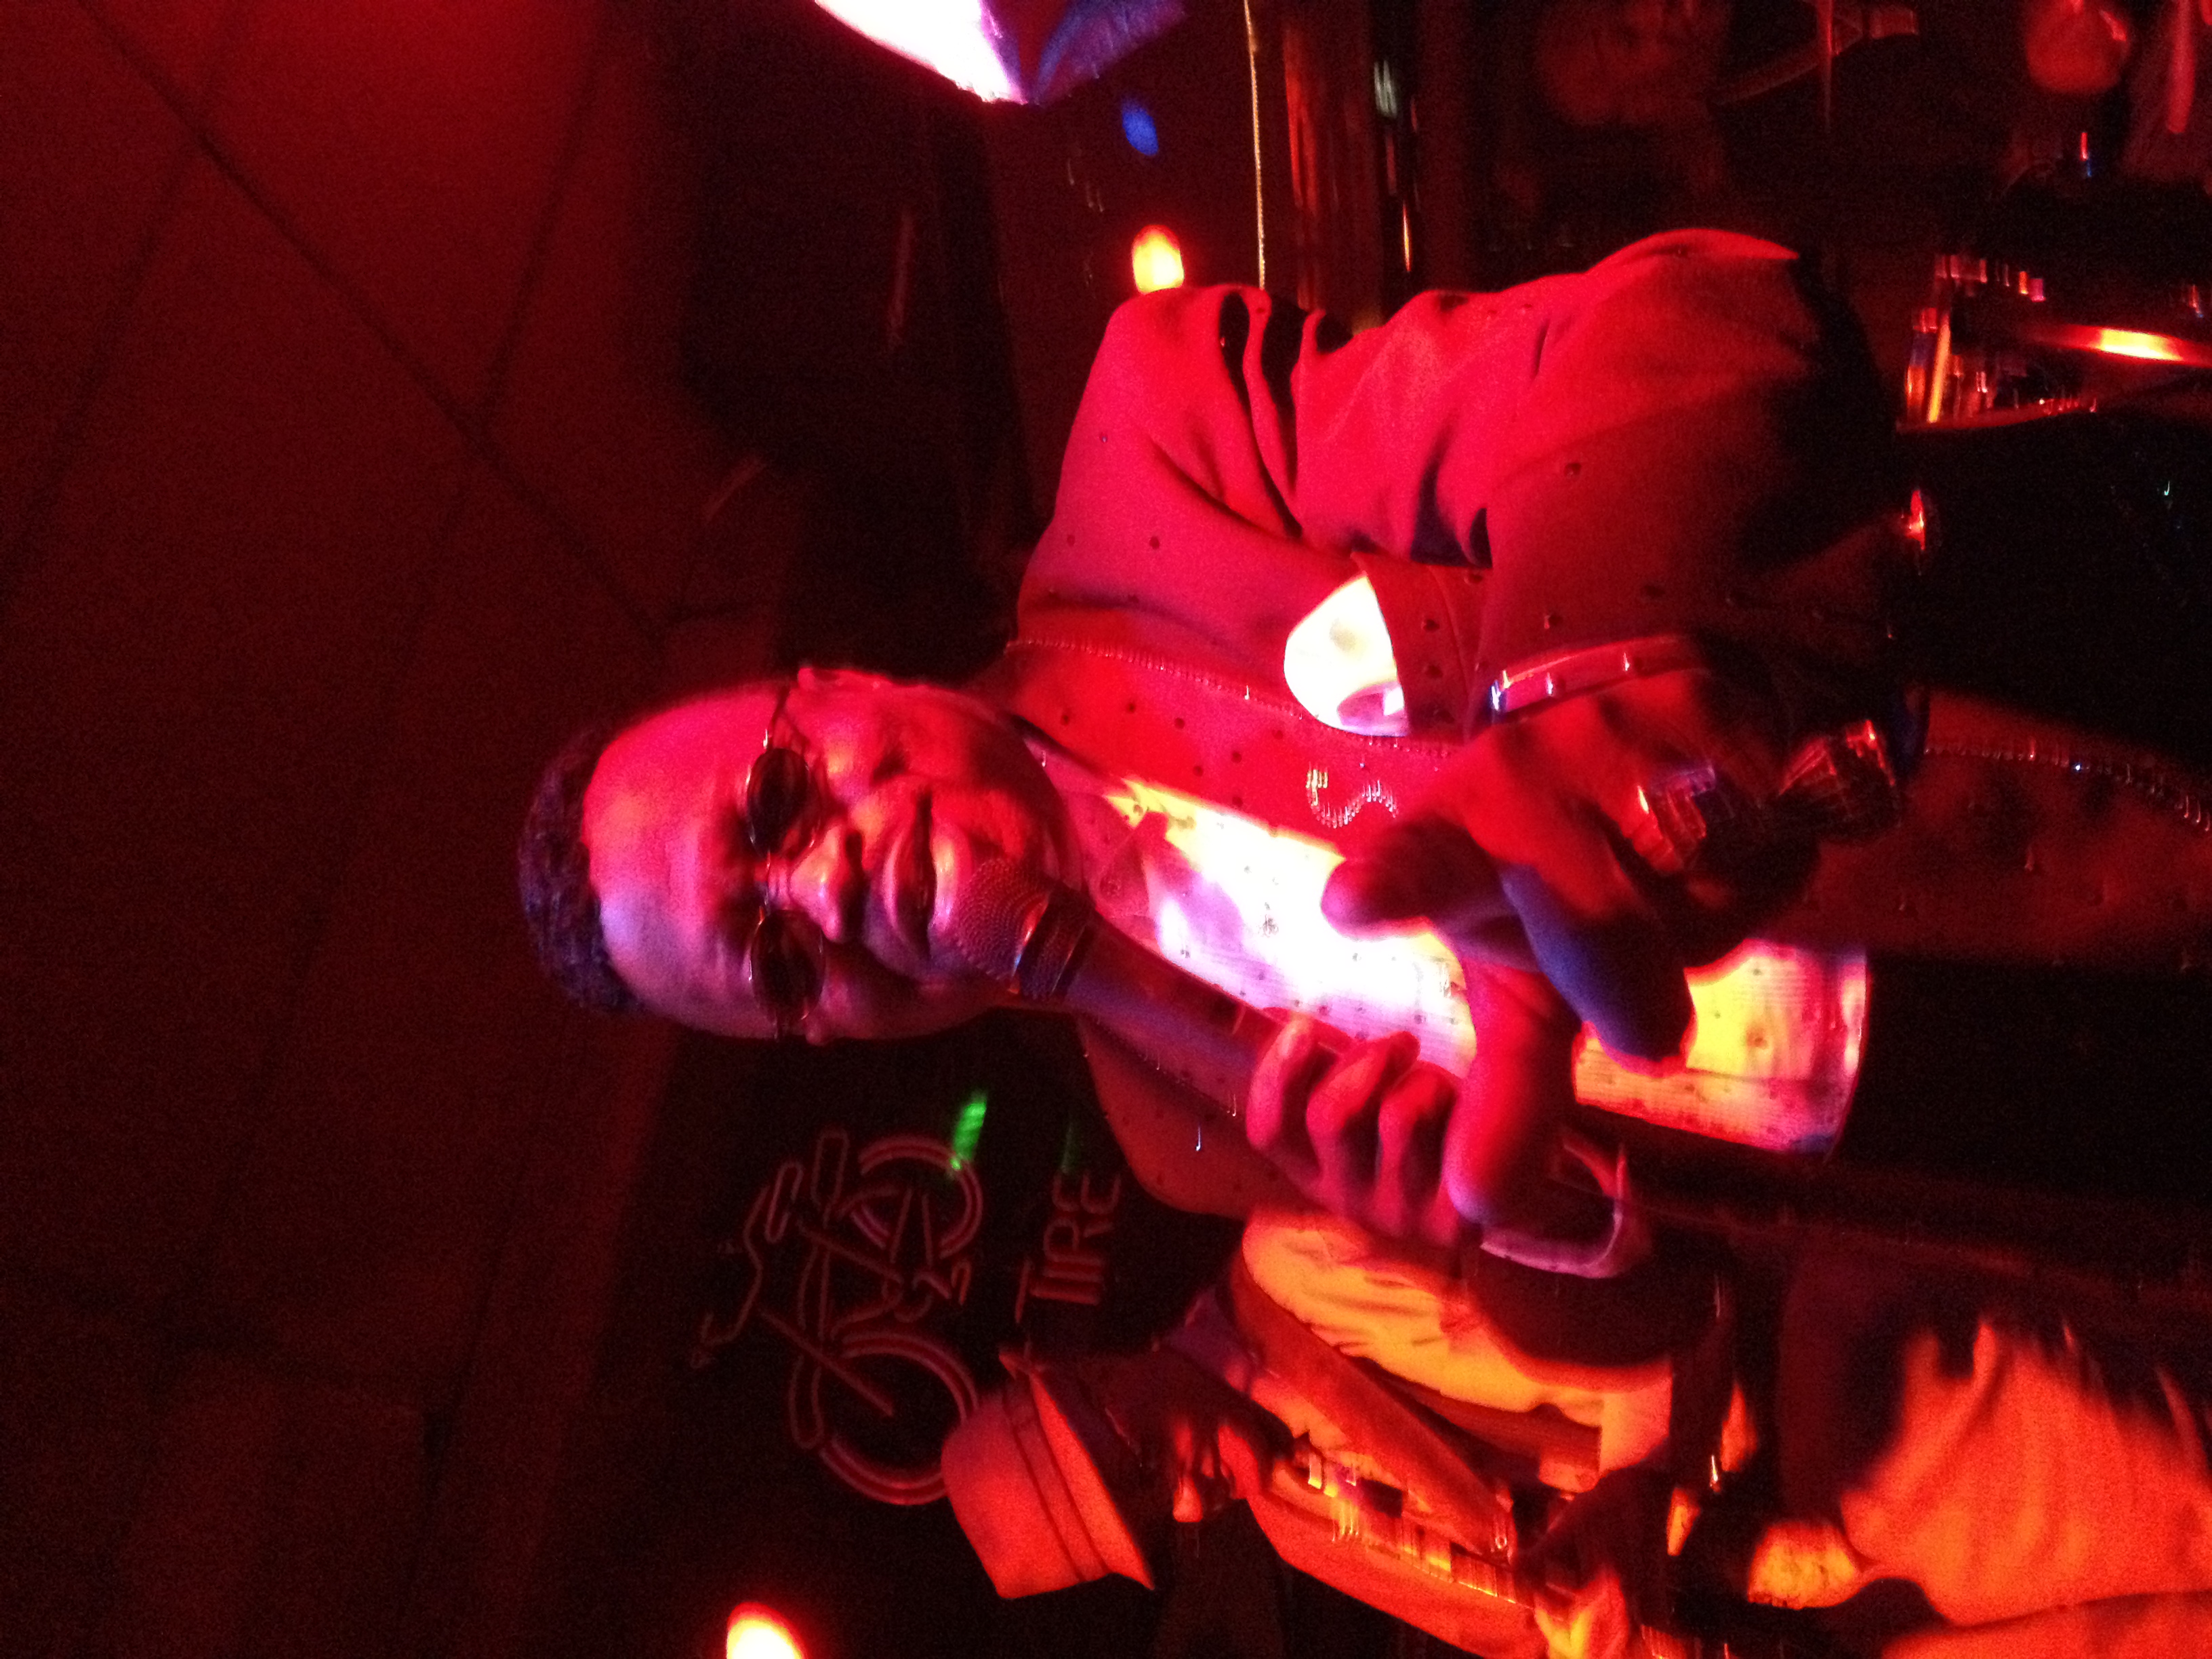
music, concert, red, performance art, stage, performance, singing, event, entertainment, performing arts, musical theatre